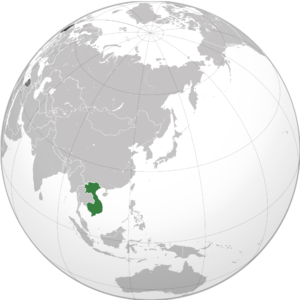
Fransk Indokina
Fransk Indokinas geografiske placering
Fransk Indokina var en fransk koloni i Sydøstasien som bestod indtil 1954 og omfattede de nuværende stater Vietnam, Laos og Cambodja.